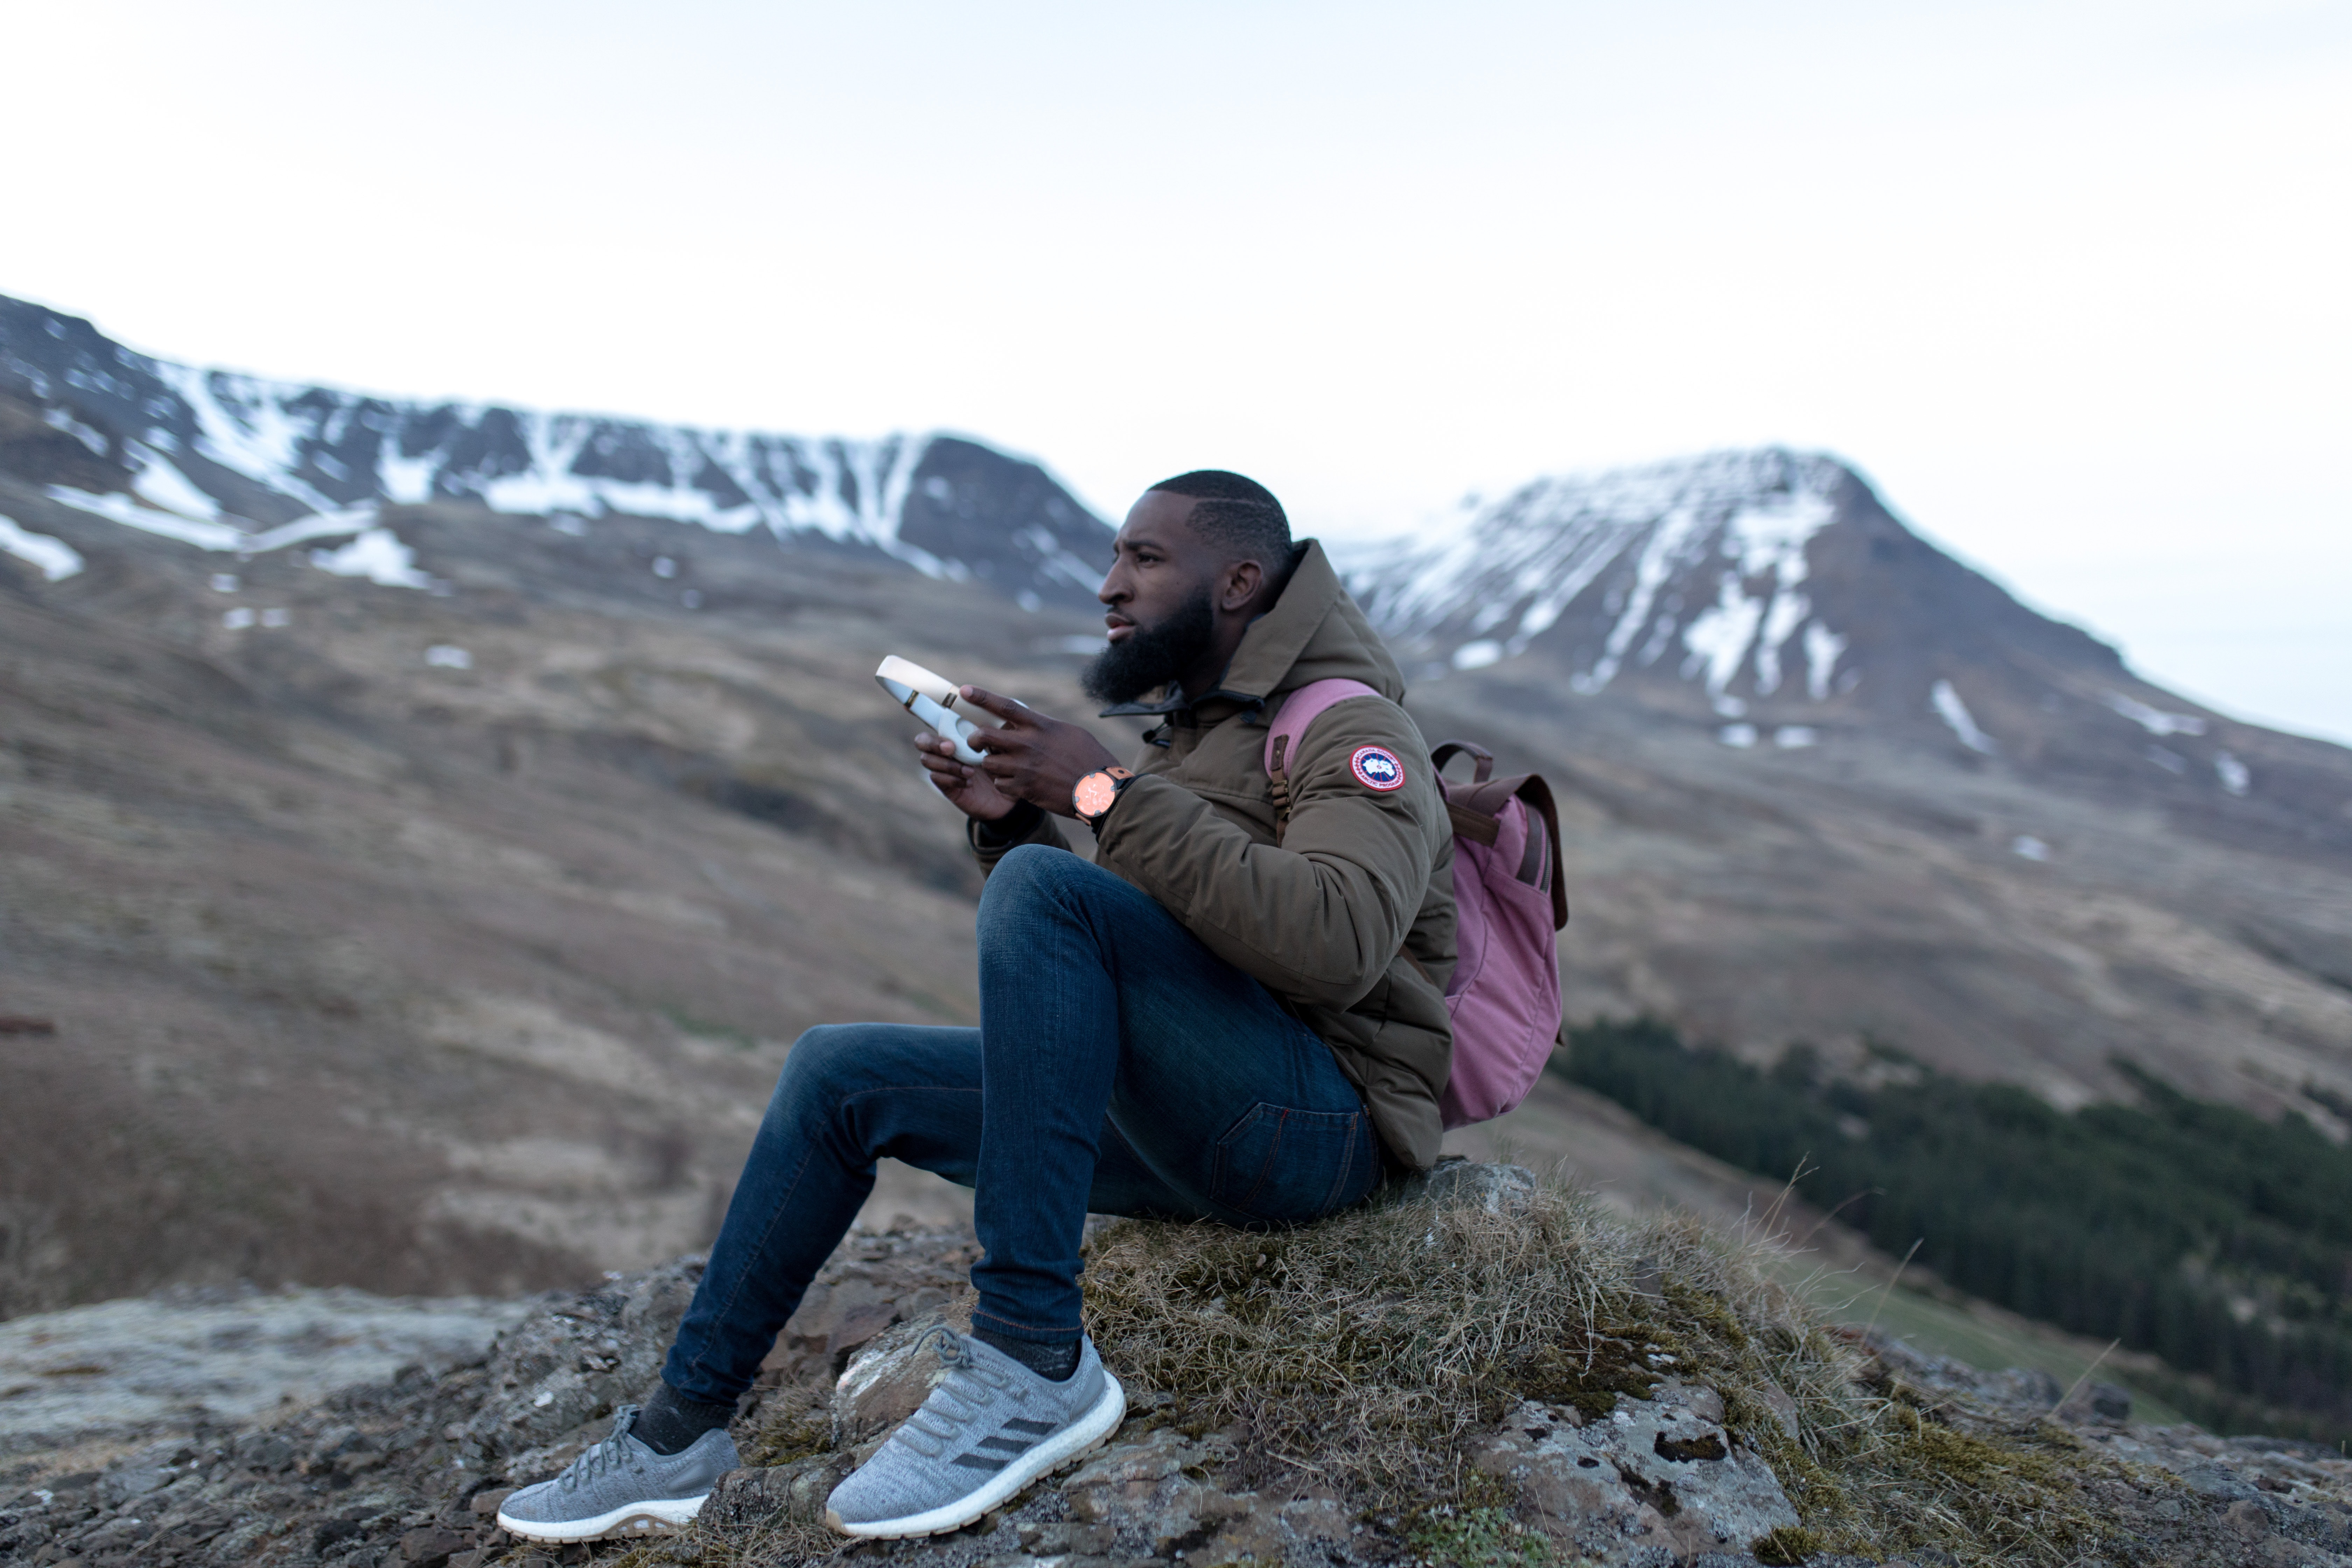
mountainous landforms, mountain, ridge, wilderness, mountain range, highland, fell, glacial landform, geological phenomenon, hill station, adventure, fun, hill, recreation, geology, summit, landscape, ar te, mountaineering, vacation, rock, mountaineer, travel, terrain, massif